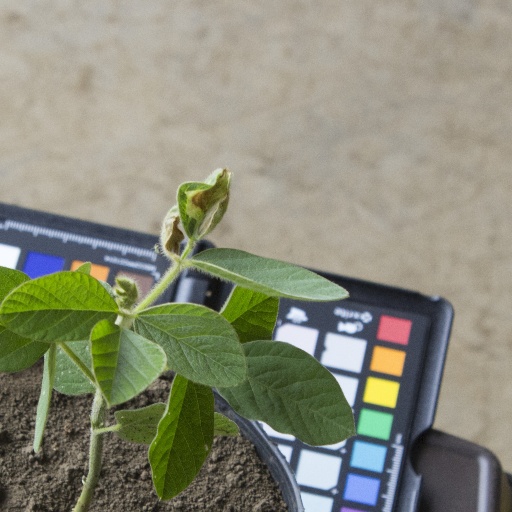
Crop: soybean